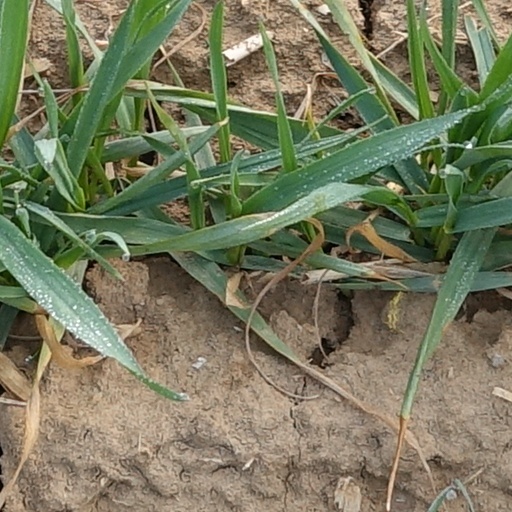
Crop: wheat